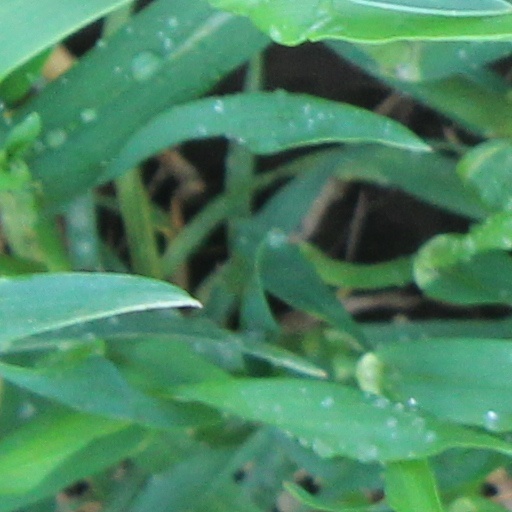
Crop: wheat